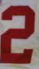
Number: 2